Miss Baker

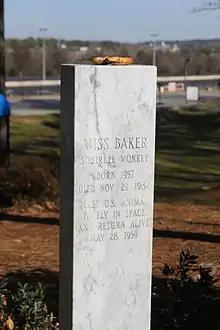
Miss Baker's gravestone frequently has one or more bananas on top.

In celebration of the 25th anniversary of her spaceflight, Baker was treated to a rubber duck and her favorite food, strawberry gelatin with bananas, along with well-wishes from thousands of people.